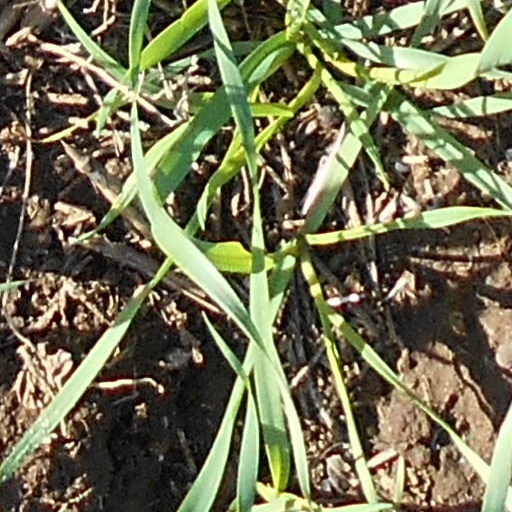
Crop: wheat